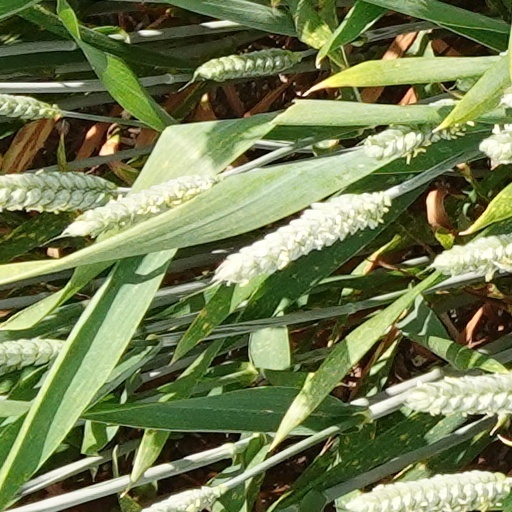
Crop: wheat